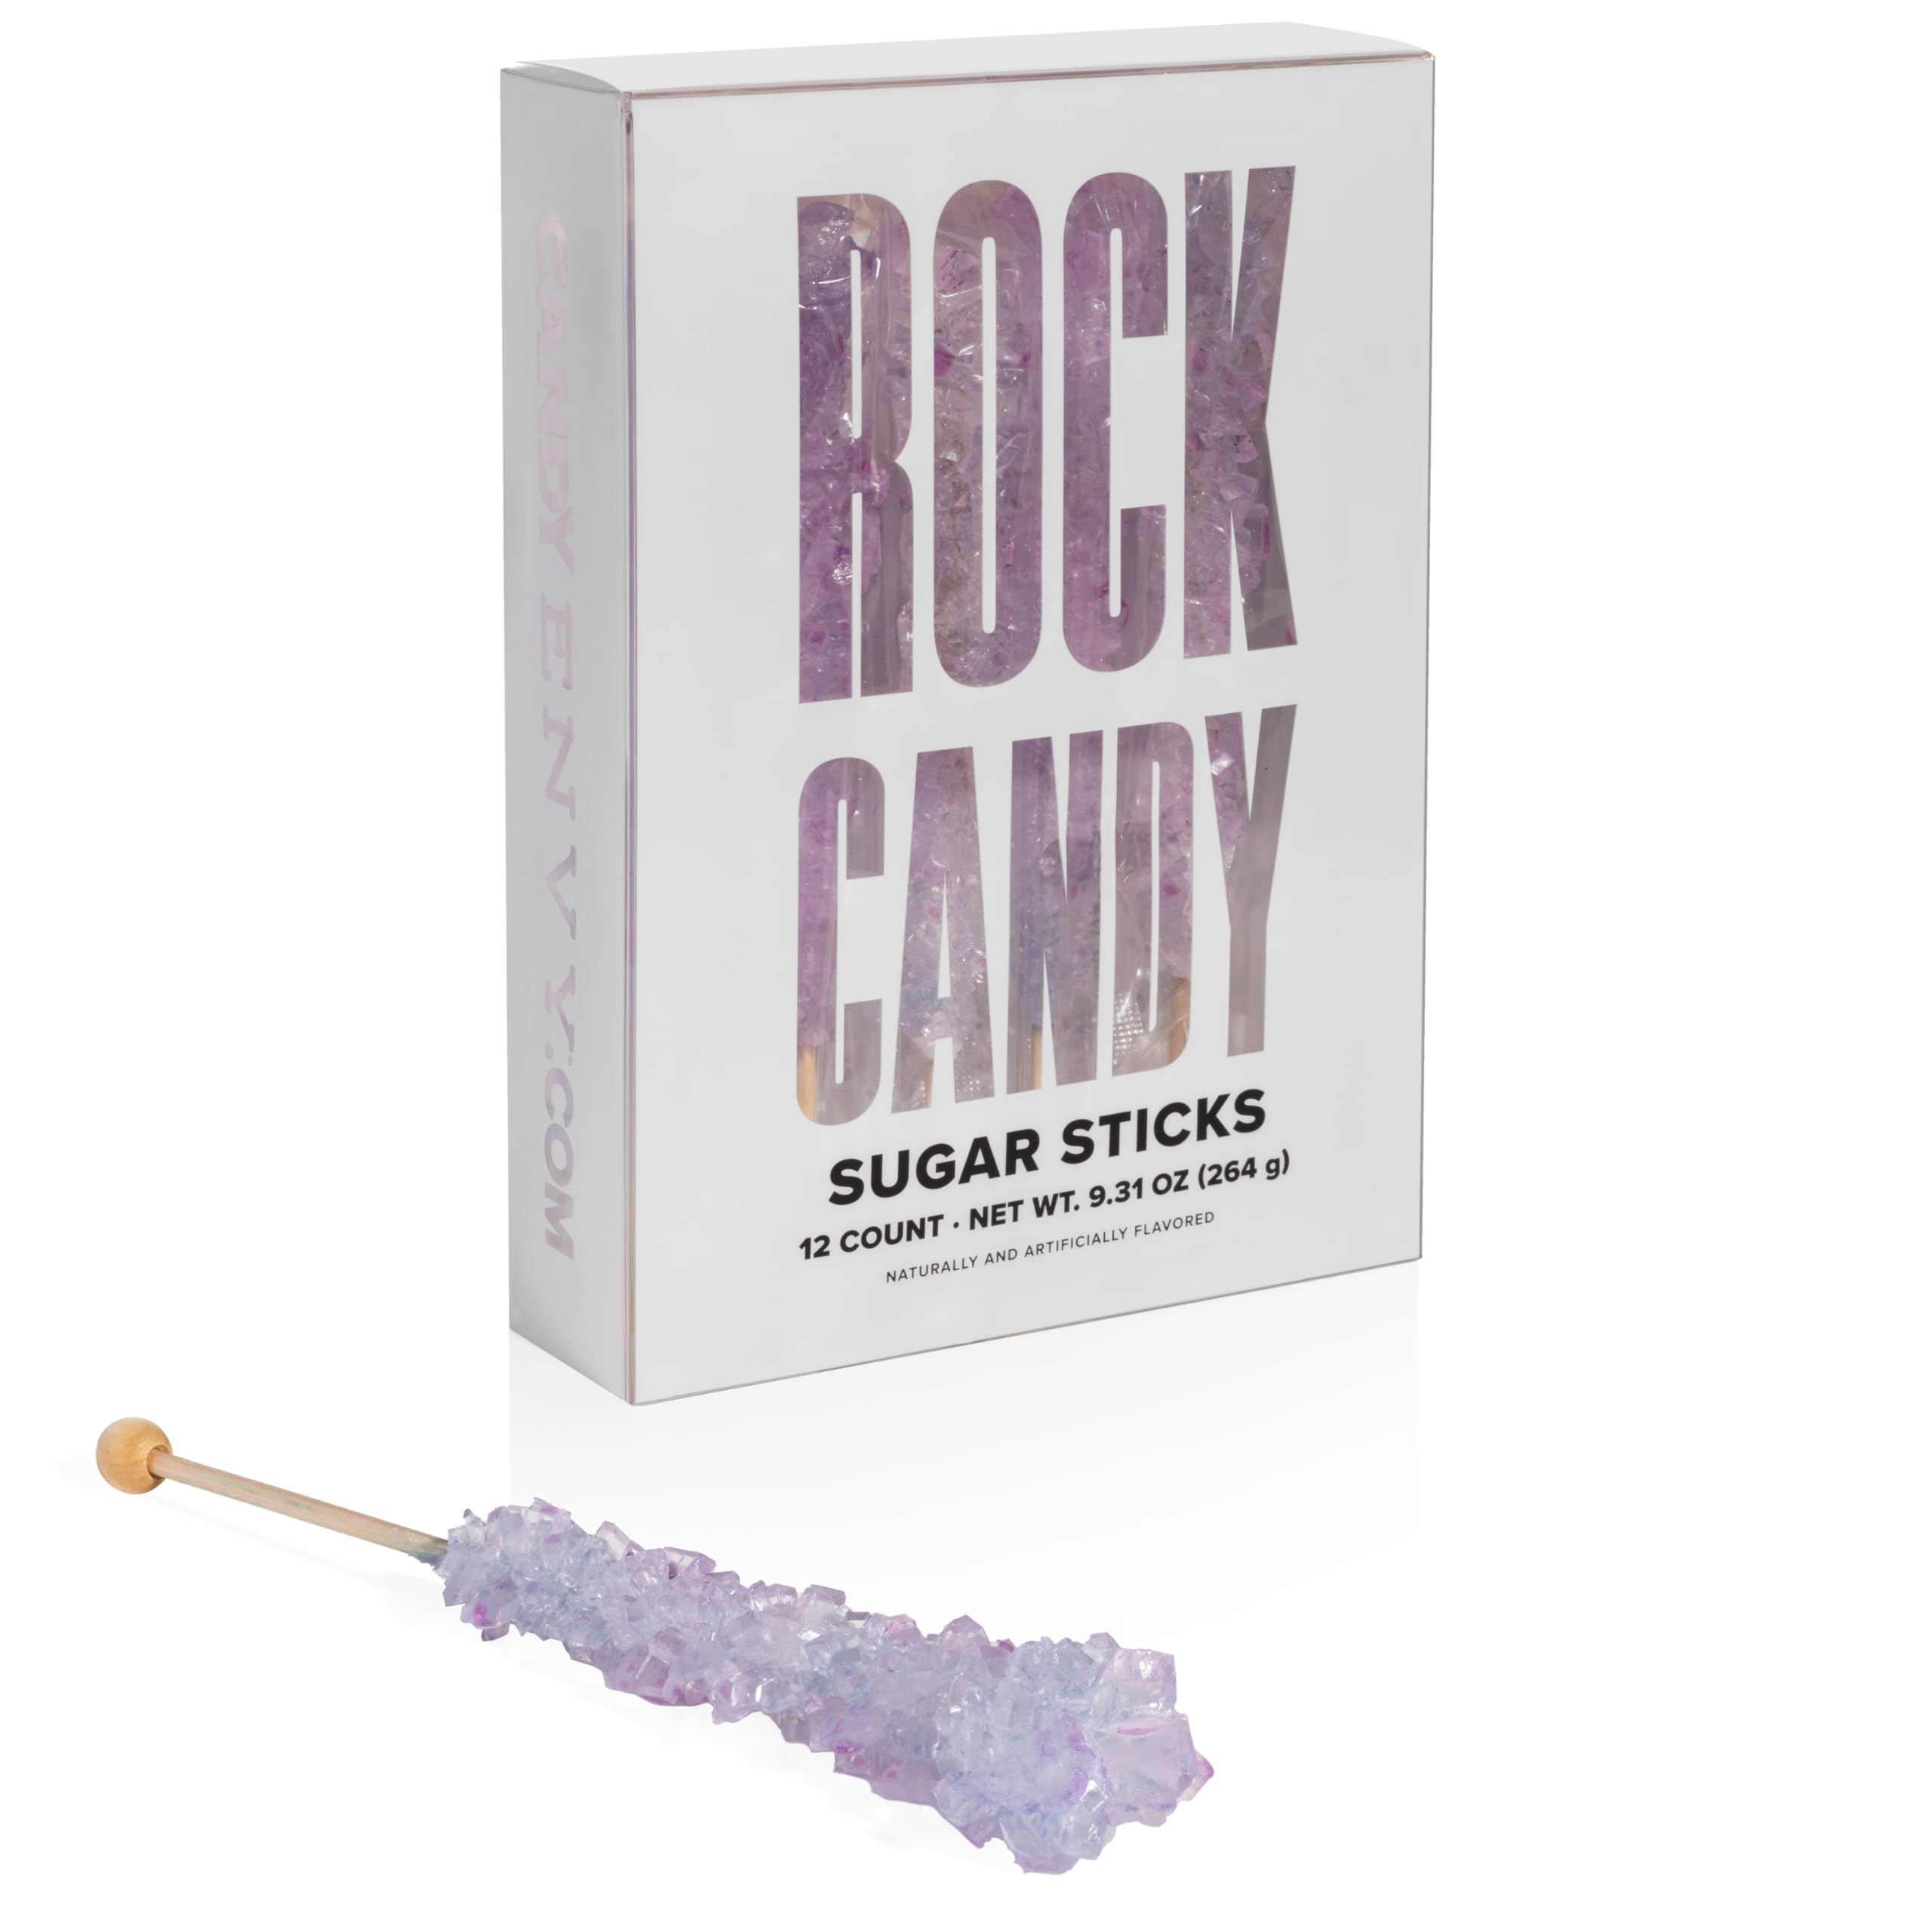
Item Name: Candy Envy - Iridescent Lavender Rock Candy Sugar Sticks - Tutti Frutti Flavored - 12 Individually Wrapped Party Favors
Bullet Point 1: Bring on the nostalgia with our 12 Individually Clear Wrapped Iridescent Rock Candy Sugar Sticks!
Bullet Point 2: Vibrant, Colorful Design: Each rock candy stick features a beautiful blend of lavender, purple, and blue hues. Please note that due to the artisanal nature of production, colors may slightly vary, making each piece uniquely special.
Bullet Point 3: Every piece of Rock Candy Sugar Stick is Sugarlized on the stick and has, on average, 4" of Sugar Candy on every stick! Total size from bottom of stick to top of candy is 7 inches.
Bullet Point 4: Enjoy Extra Large goodness with each 22 Gram Stick!
Bullet Point 5: Perfect for your next Birthday Party, Wedding, Event, Mixed Drinks, Hot Drinks or just to satisfy that Sweet Tooth!
Value: 9.31
Unit: Ounce

Price: 17.99